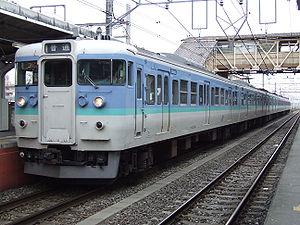
La ligne Shinonoi est une ligne ferroviaire du réseau JR East au Japon. Elle relie la gare de Shiojiri à la gare de Shinonoi, toutes deux dans la préfecture de Nagano.